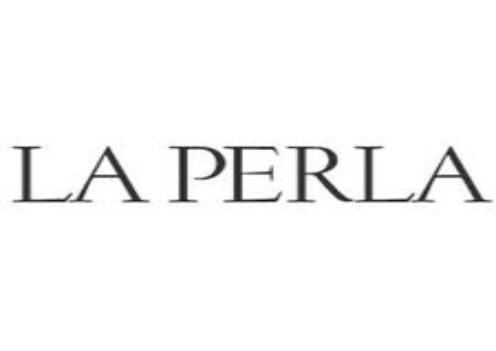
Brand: La Perla
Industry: Clothes